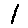
Label: 1